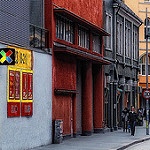
Scene: Outdoor